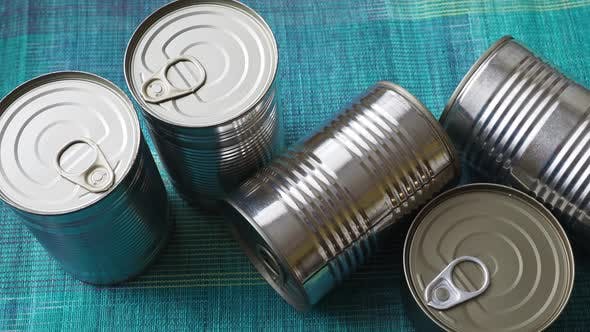
Label: metal